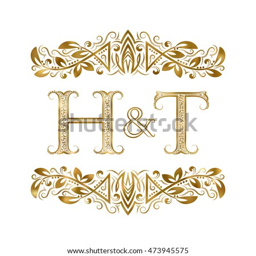
h and vintage initials logo symbol .